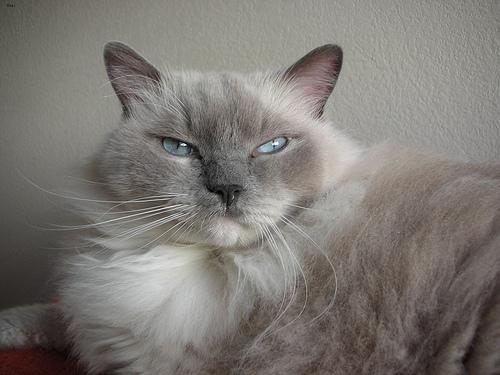
Breed: Ragdoll